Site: brandenburg
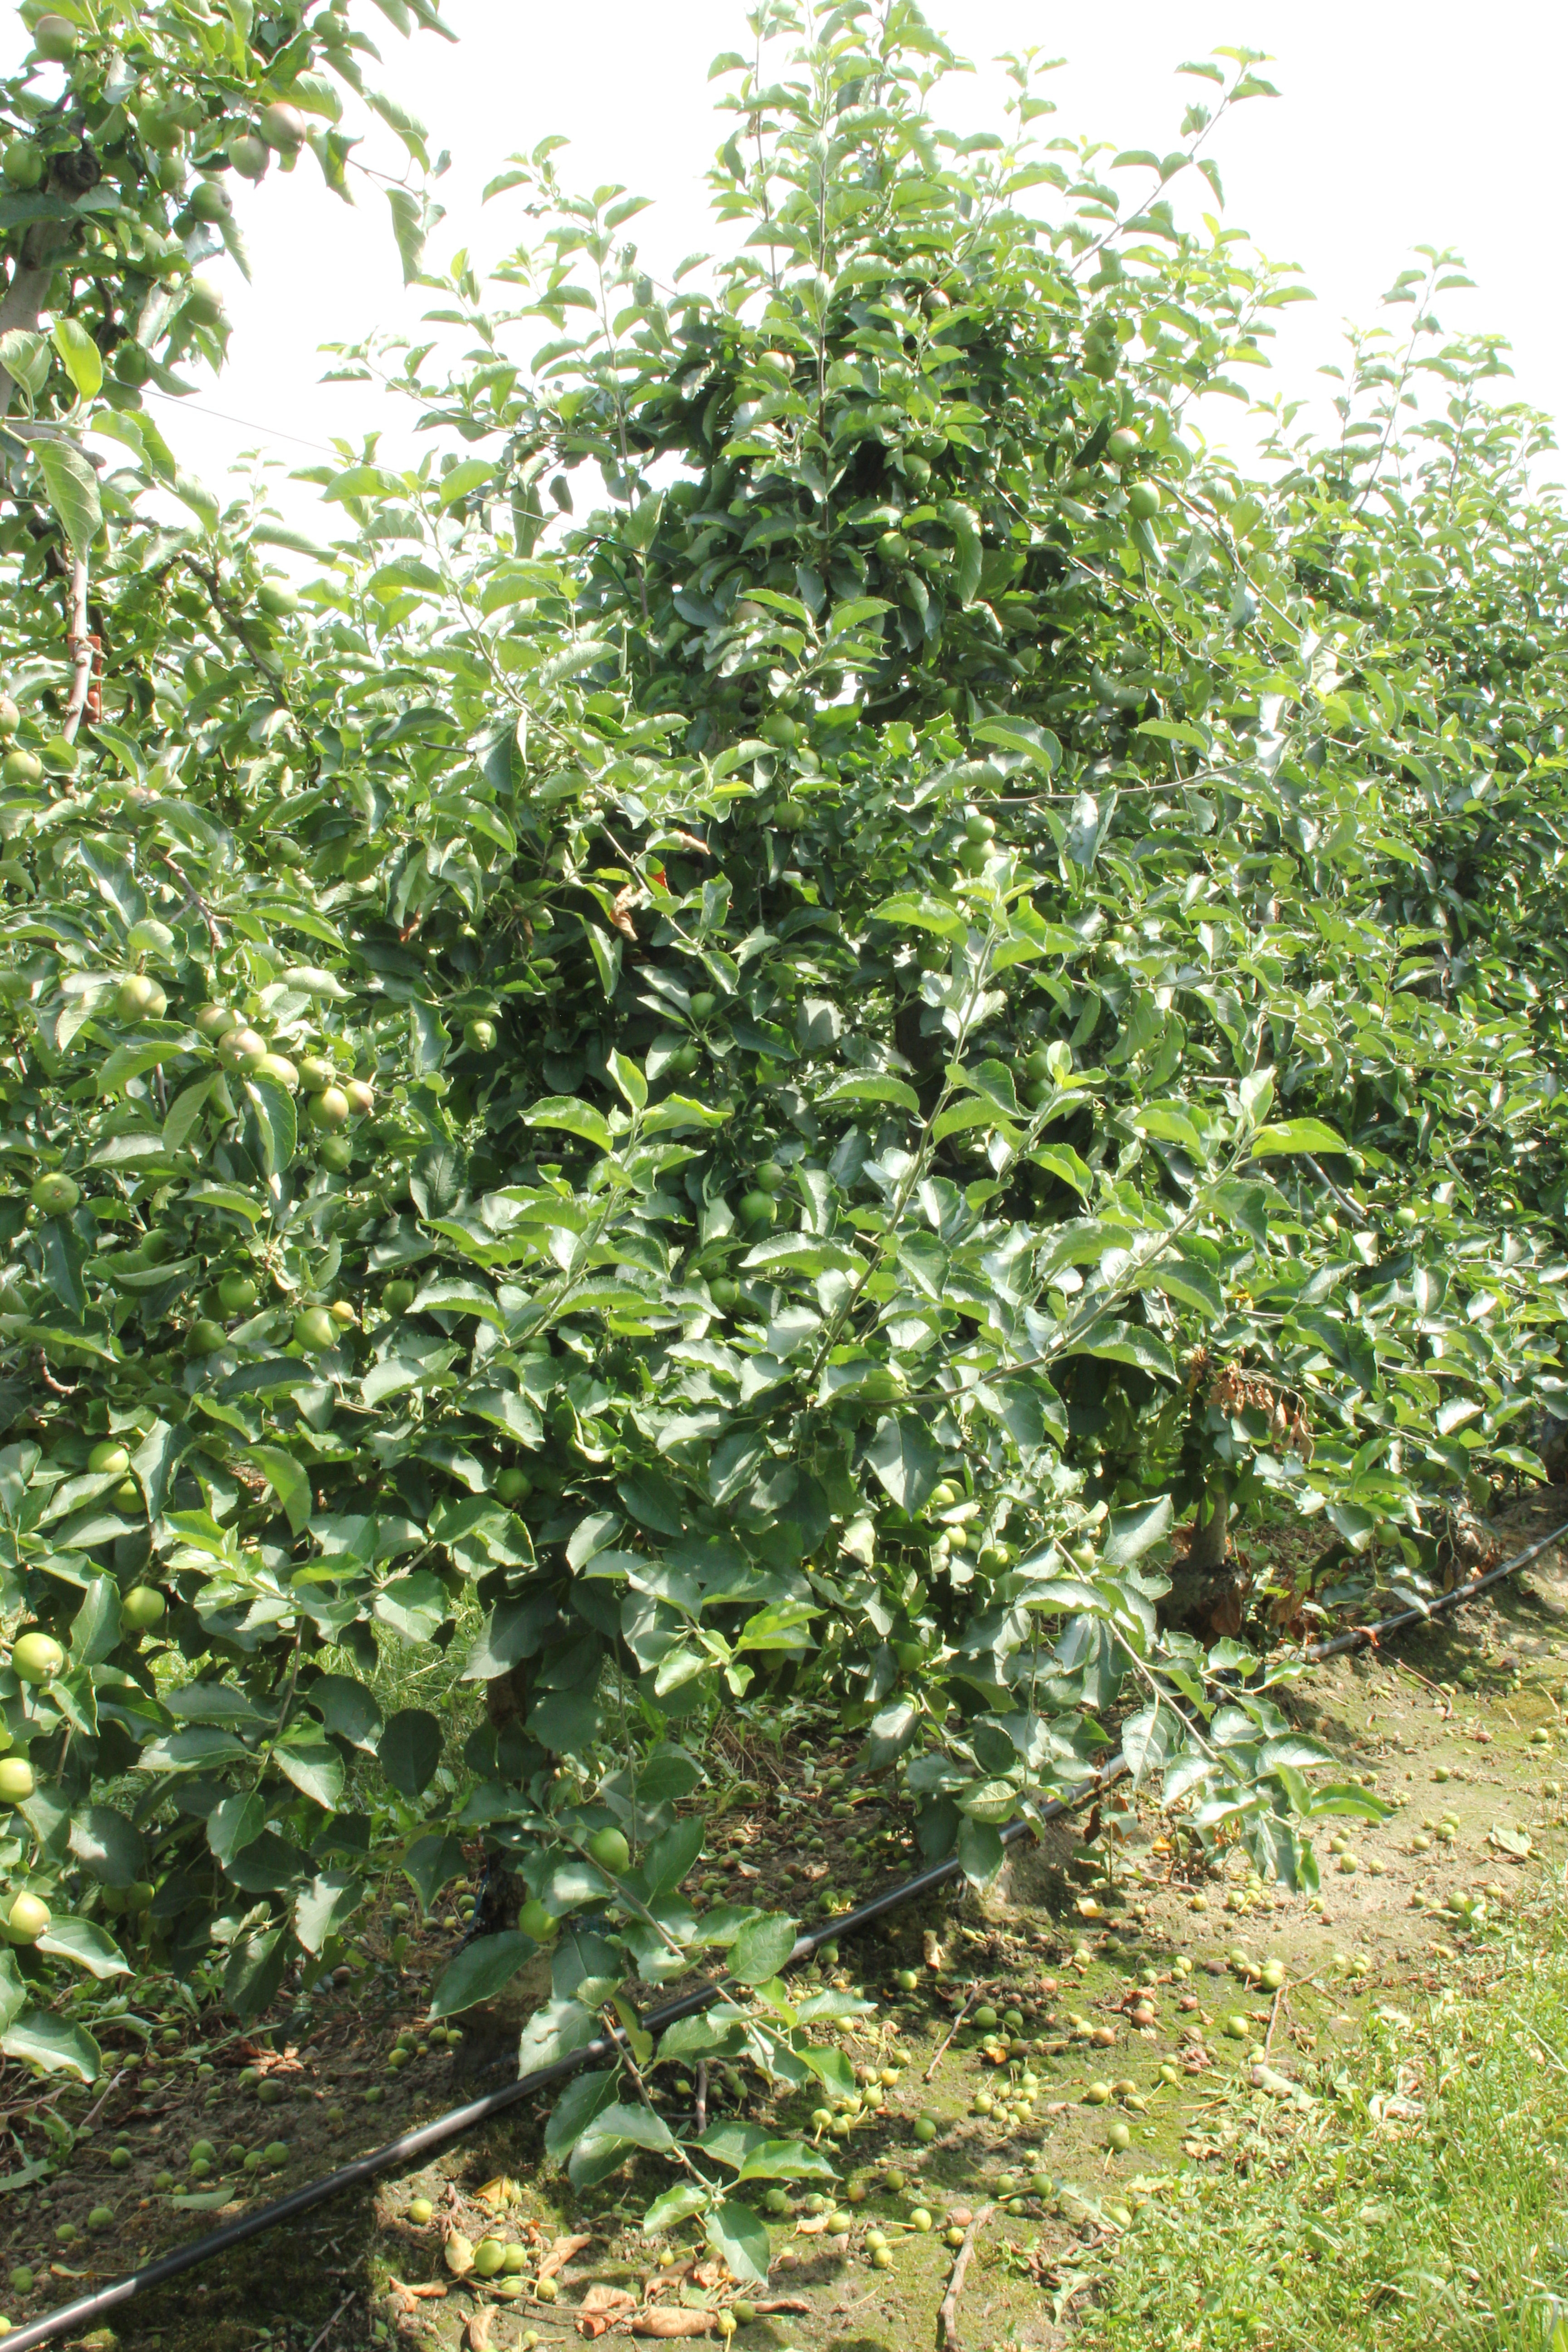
Growth stage (BBCH 74): Development of fruit